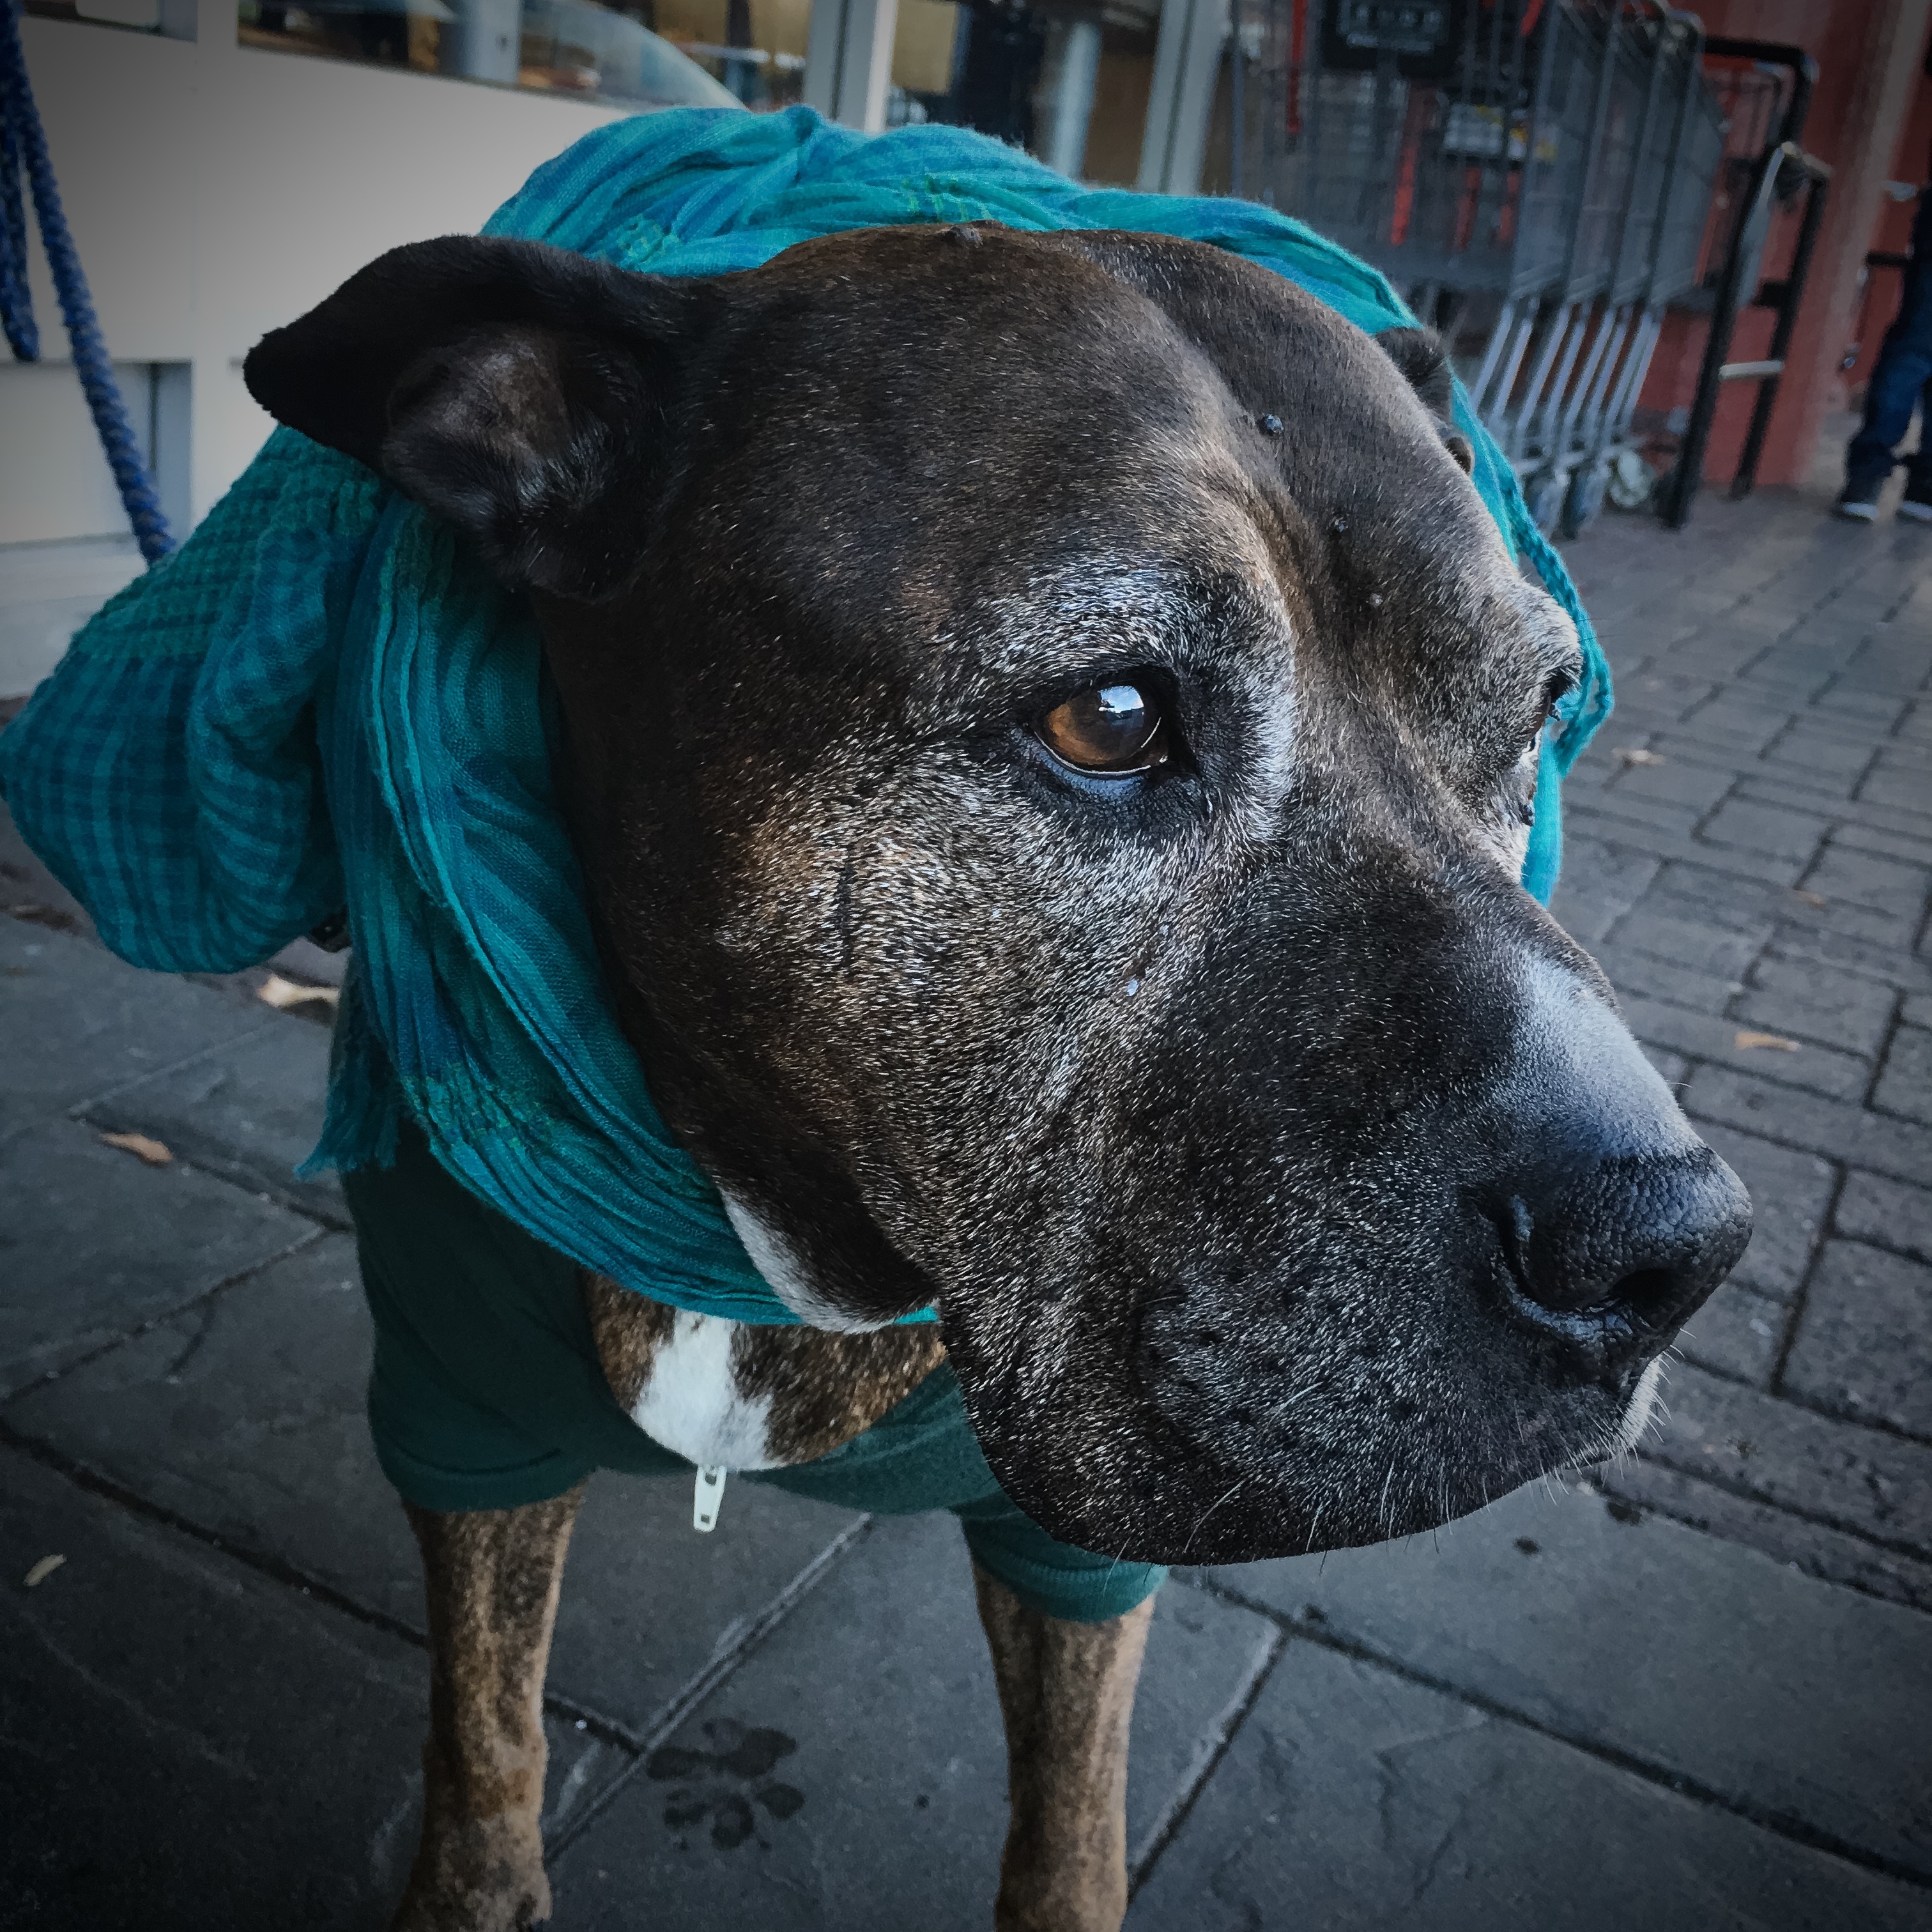
cold, old, dog, mammal, scarf, dressed up, vertebrate, elderly, pitbull, dog like mammal